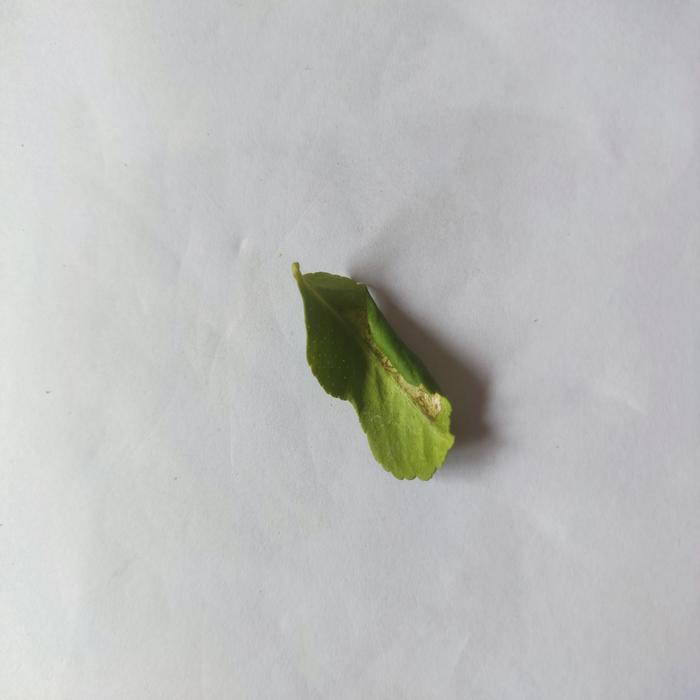
Crop: Lemon
Leaf condition: Leaf_Curl